PFC Levski Sofia

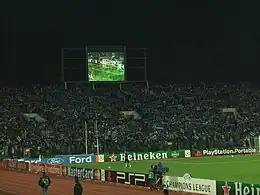
Sector B in 2006

Historically, Levski Sofia fans gathered in the south stand of the stadium. This tradition is believed to have its roots in the Sofia Derby, when Levski fans would meet before matches in an area near the southern end of the Vasil Levski National Stadium. Due to the orientation of the stadium and the naming conventions of the stands in most Bulgarian stadiums, Sector B has become synonymous with Levski fans. Recently, fans in Sector B have been seen as part of the ultras movement, which is popular in the Balkans. Today, Sector B initiates most of the songs, choreographies and pyrotechnics at Levski's matches.